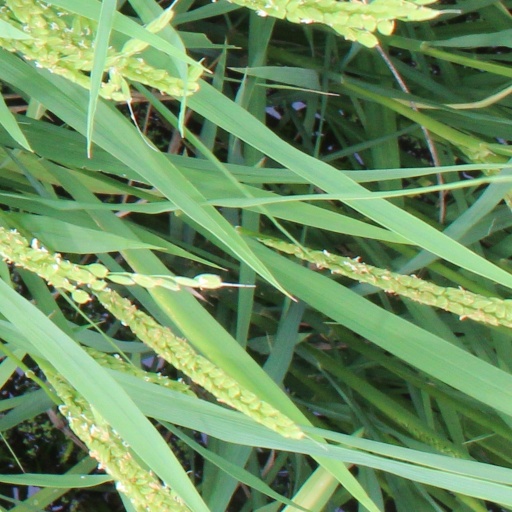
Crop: rice